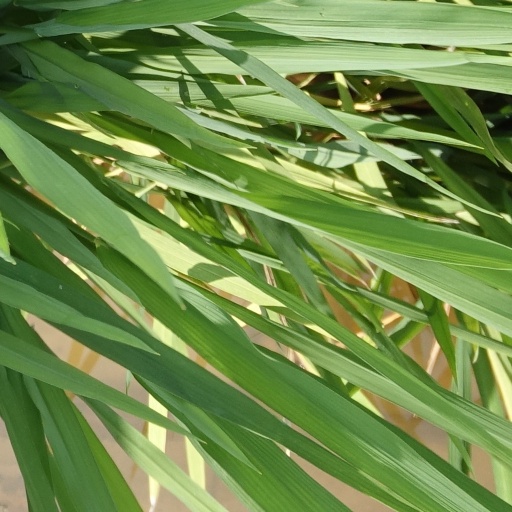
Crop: rice